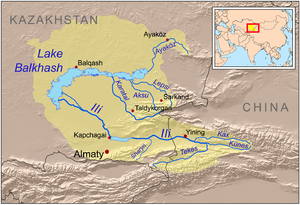
Balkhasjsøen
Kort over Balkhasjsøen og dens afvandingsområde
Balkhasjsøen er den næststørste sø i det centrale Asien, kun overgået af Aralsøen. Den er en del af et stort vest/centralasiatisk bassin, der også rummer det Kaspiske Hav og Aralsøen. Den har flere floder som tilløb, men har intet udløb. Middeldybden er i den østlige del 1,7 gange middeldybden i den vestlige. Den vestlige halvdel består af ferskvand, mens den østlige halvdel har en meget højere koncentration af salt og er dermed saltvand. Dette skyldes hovedsageligt, at der er stor forskel på indstrømningen i de to halvdele. Den store flod Ili strømmer ud i den vestlige del, men det ferske vand fra floden kommer ikke rigtigt ind i den anden halvdel på grund af den langsomme udskiftning af vand imellem de to dele.